Nemkumar Banthia

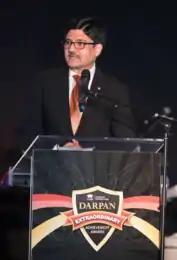
2017 Darpan Achievement Award for Industry Marvel

Banthia was inducted as a Distinguished University Scholar at UBC in 2003 and was appointed as a Senior Canada Research Chair in Infrastructure Rehabilitation and Sustainability in 2006. He was honoured by the British Columbia Innovation Council by its Solutions Through Research Award and jointly by the Seoul National University and the Korea Concrete Institute by their Distinguished Researcher Award.